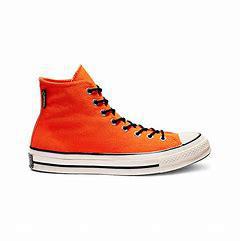
Brand: Converse
Model: Chuck Taylor All Star 70 Ox